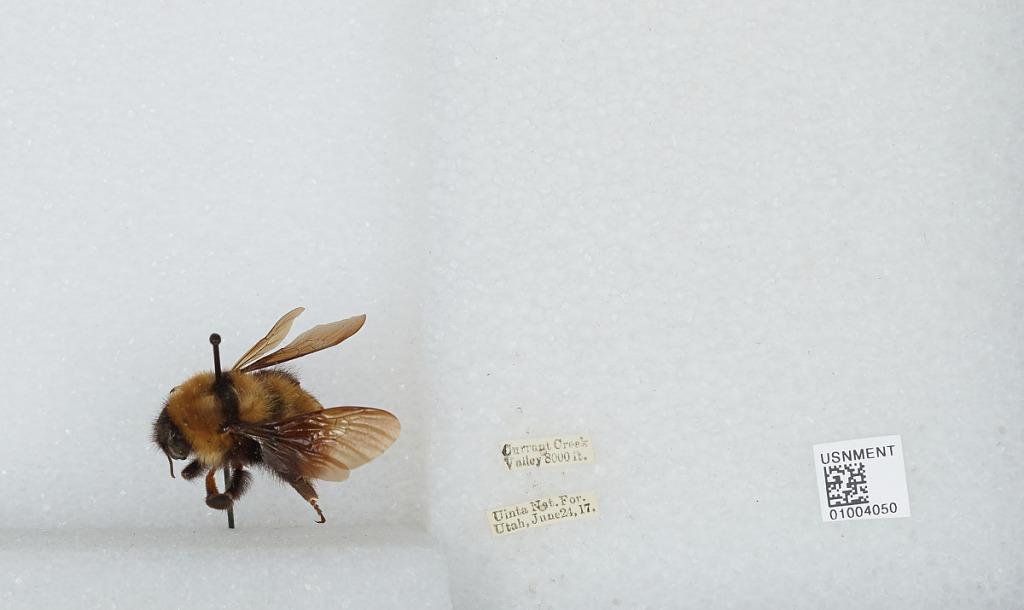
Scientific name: Bombus (Fervidobombus) fervidus fervidus (Fabricius)
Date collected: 1917-6-24
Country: United States
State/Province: Utah
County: Utah
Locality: Currant Creek Valley, Uinta National Forest
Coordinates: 40.3561, -111.087